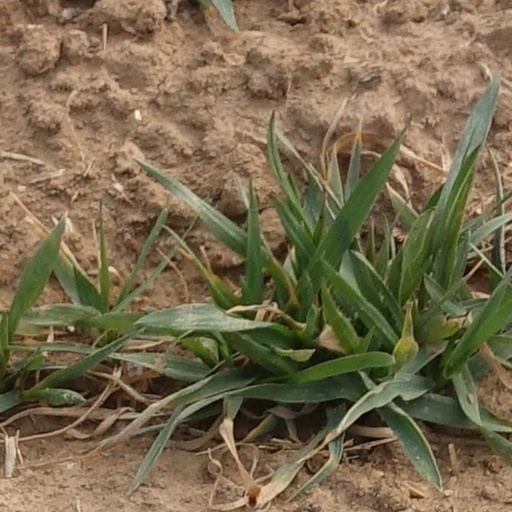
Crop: wheat